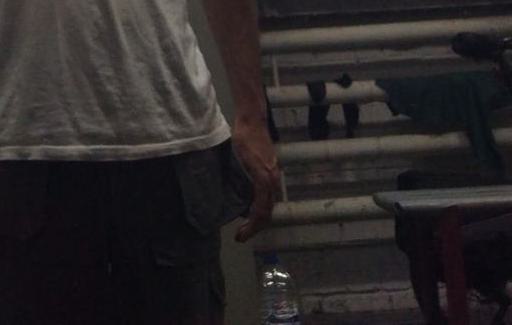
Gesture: no_gesture